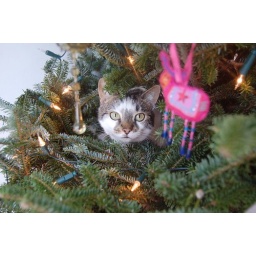
Five minutes after I put the Christmas tree up, there was a rustling noise - my cat was in it!